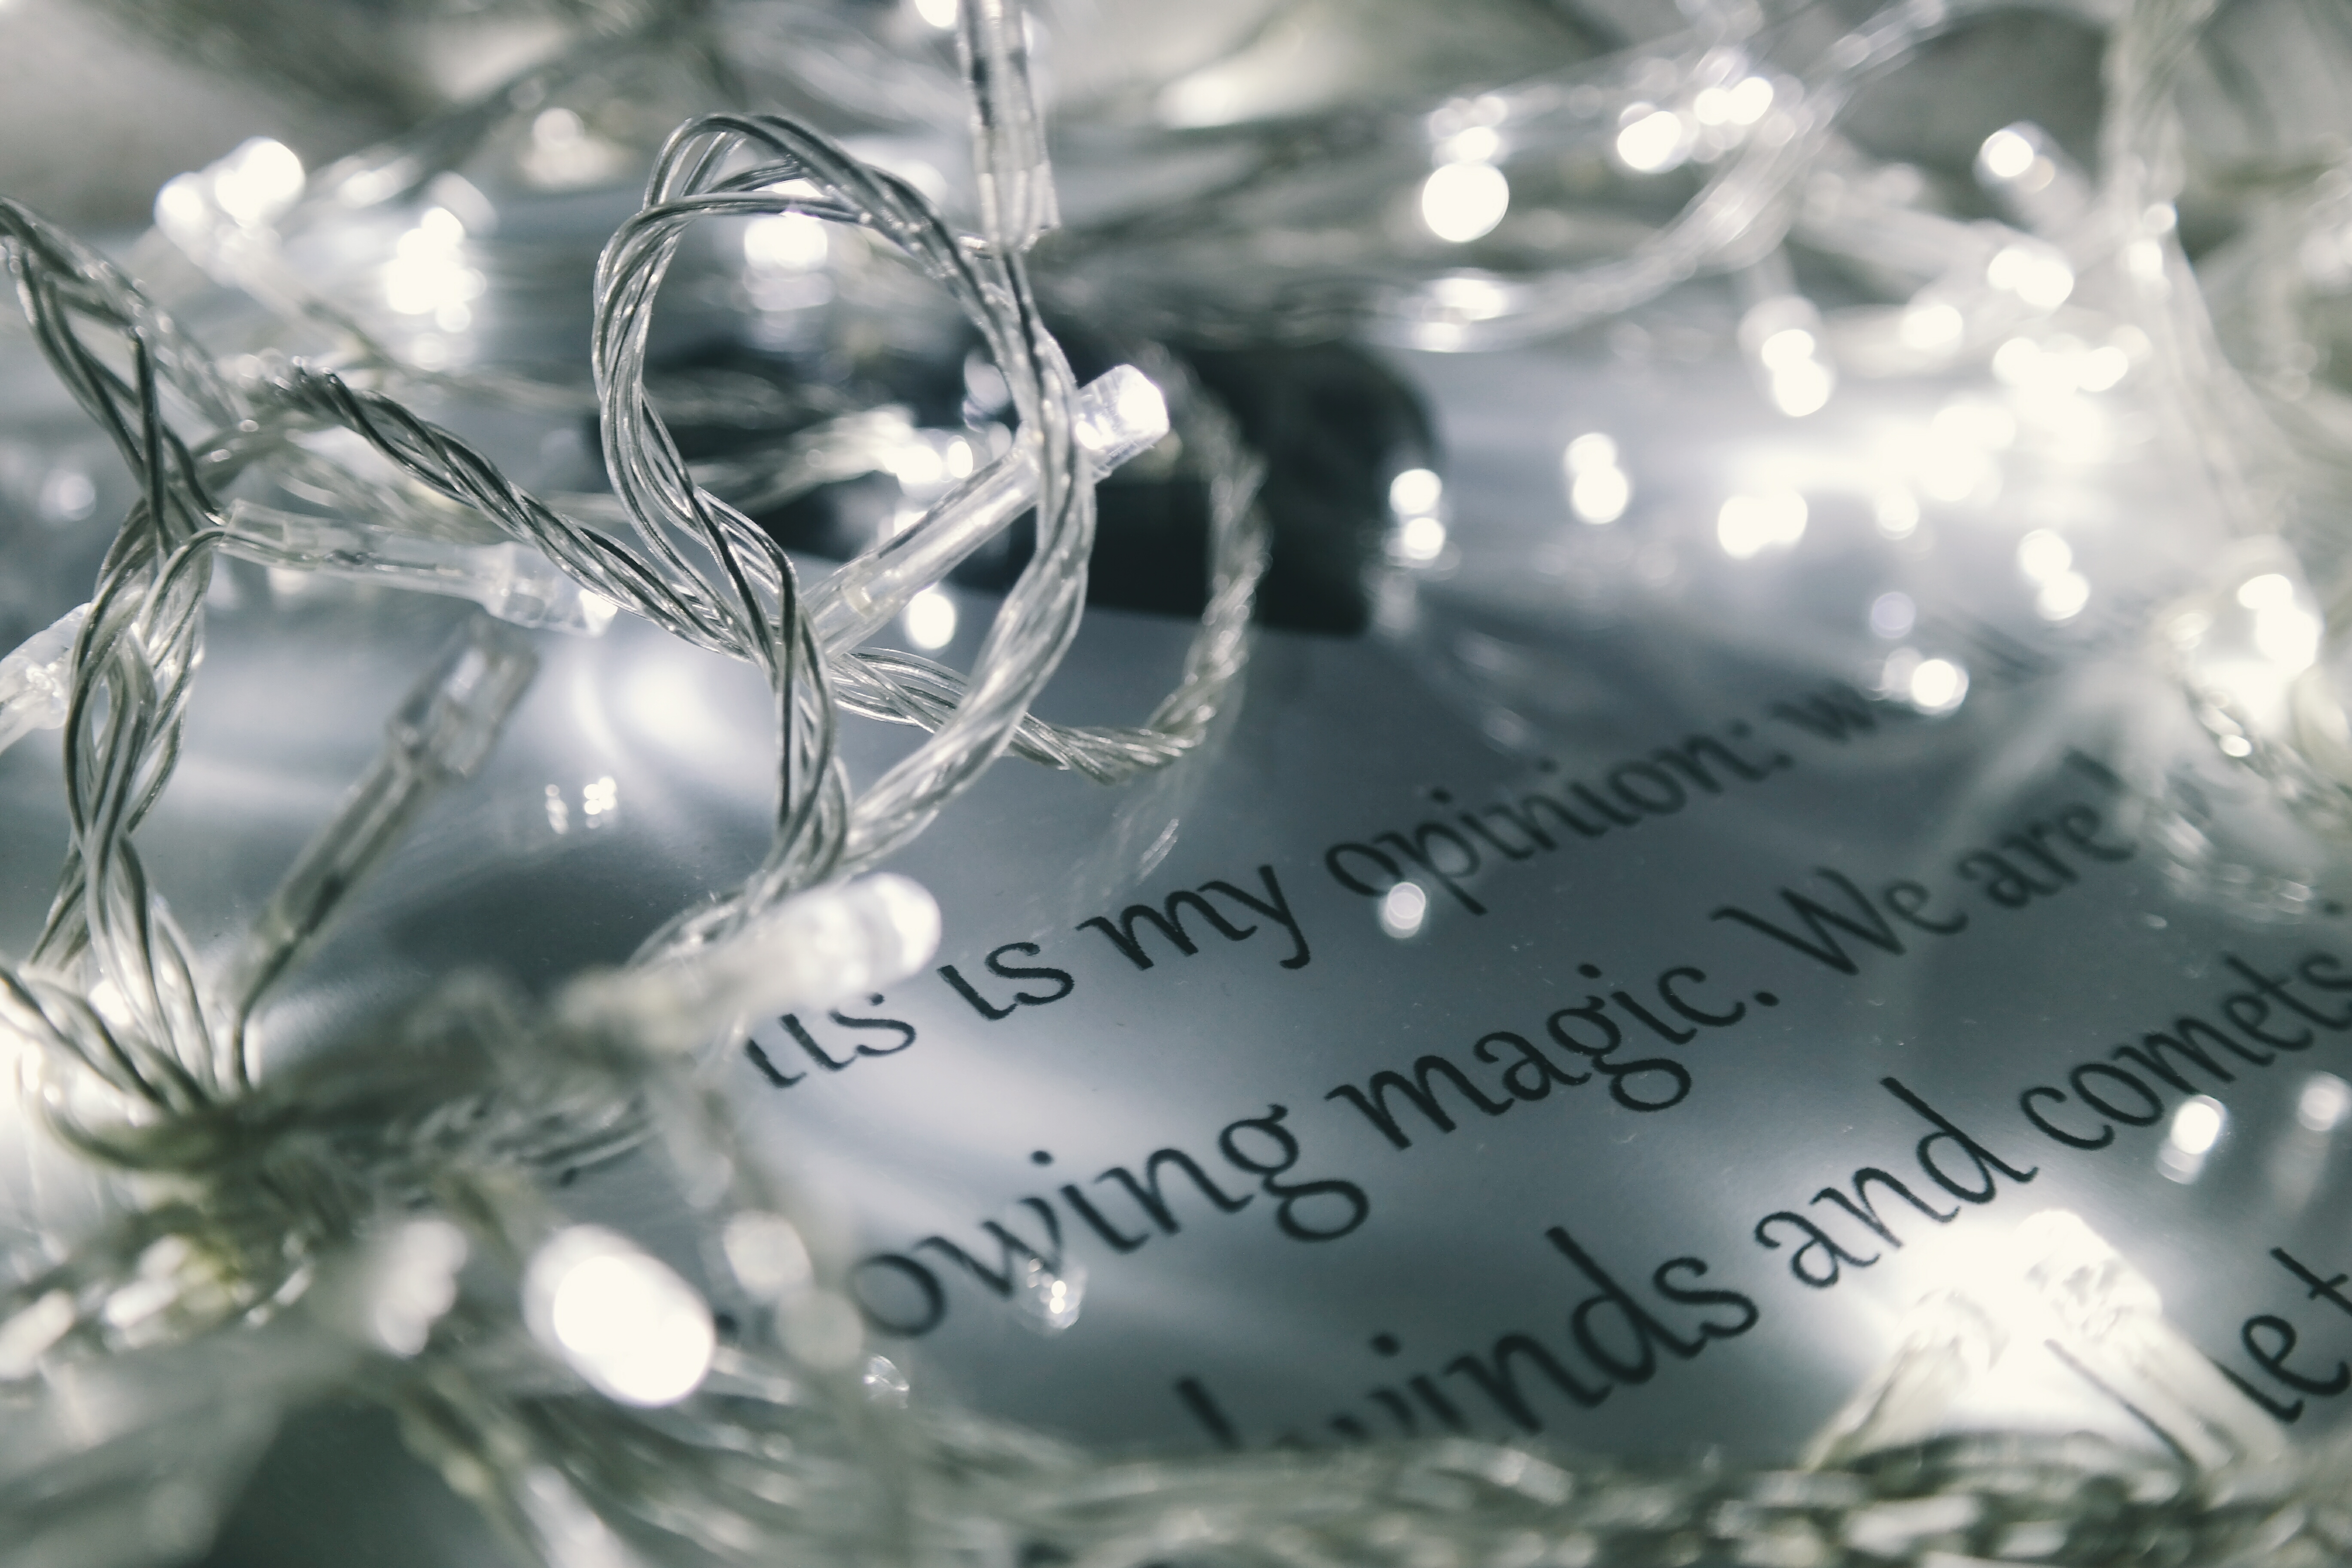
branch, black and white, flower, petal, close up, lights, words, freezing, christmas lights, monochrome photography